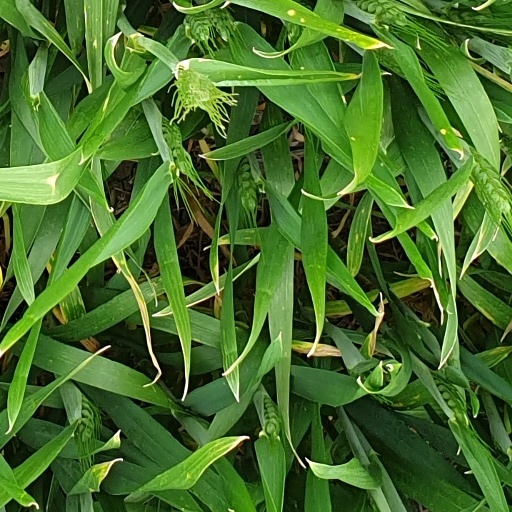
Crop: wheat